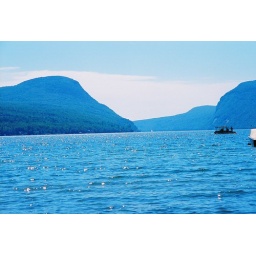
Mt. Pisgah on the left and the Milfoil boys in the pontoon boat on the right